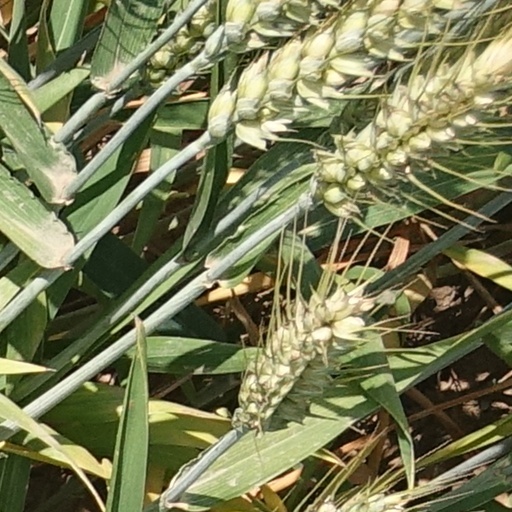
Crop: wheat